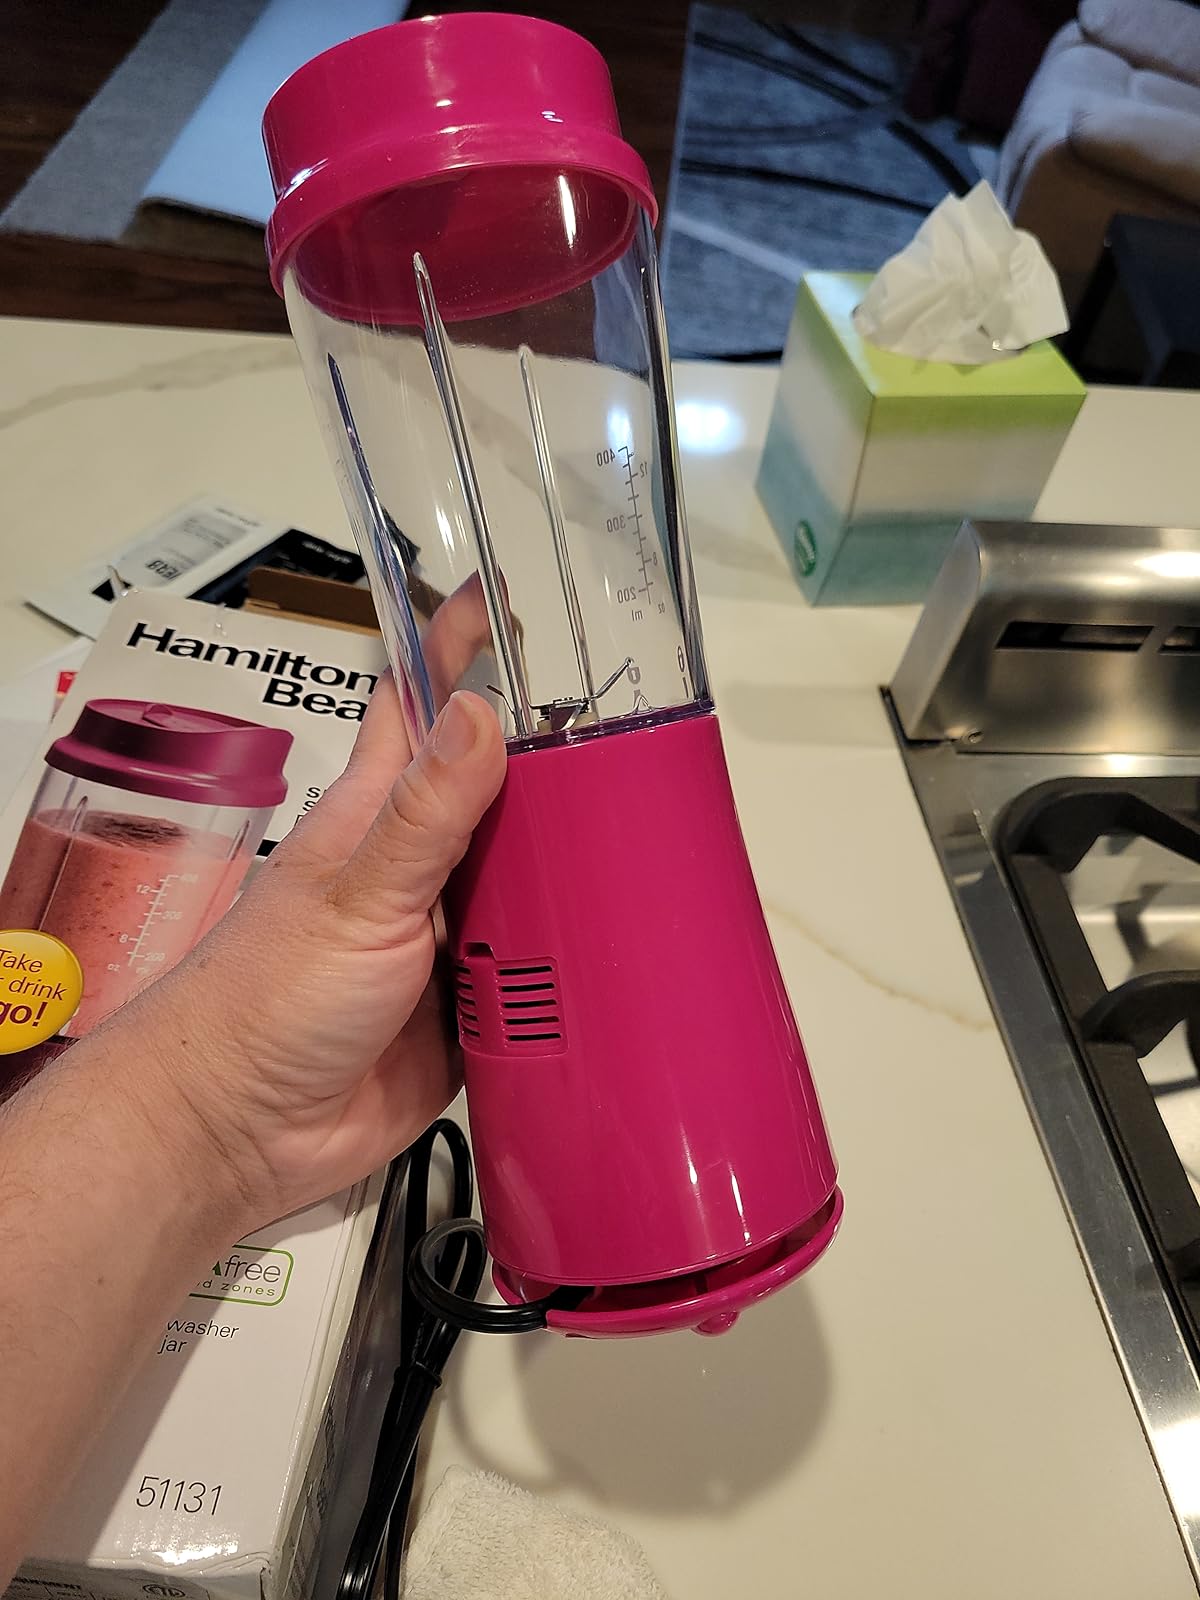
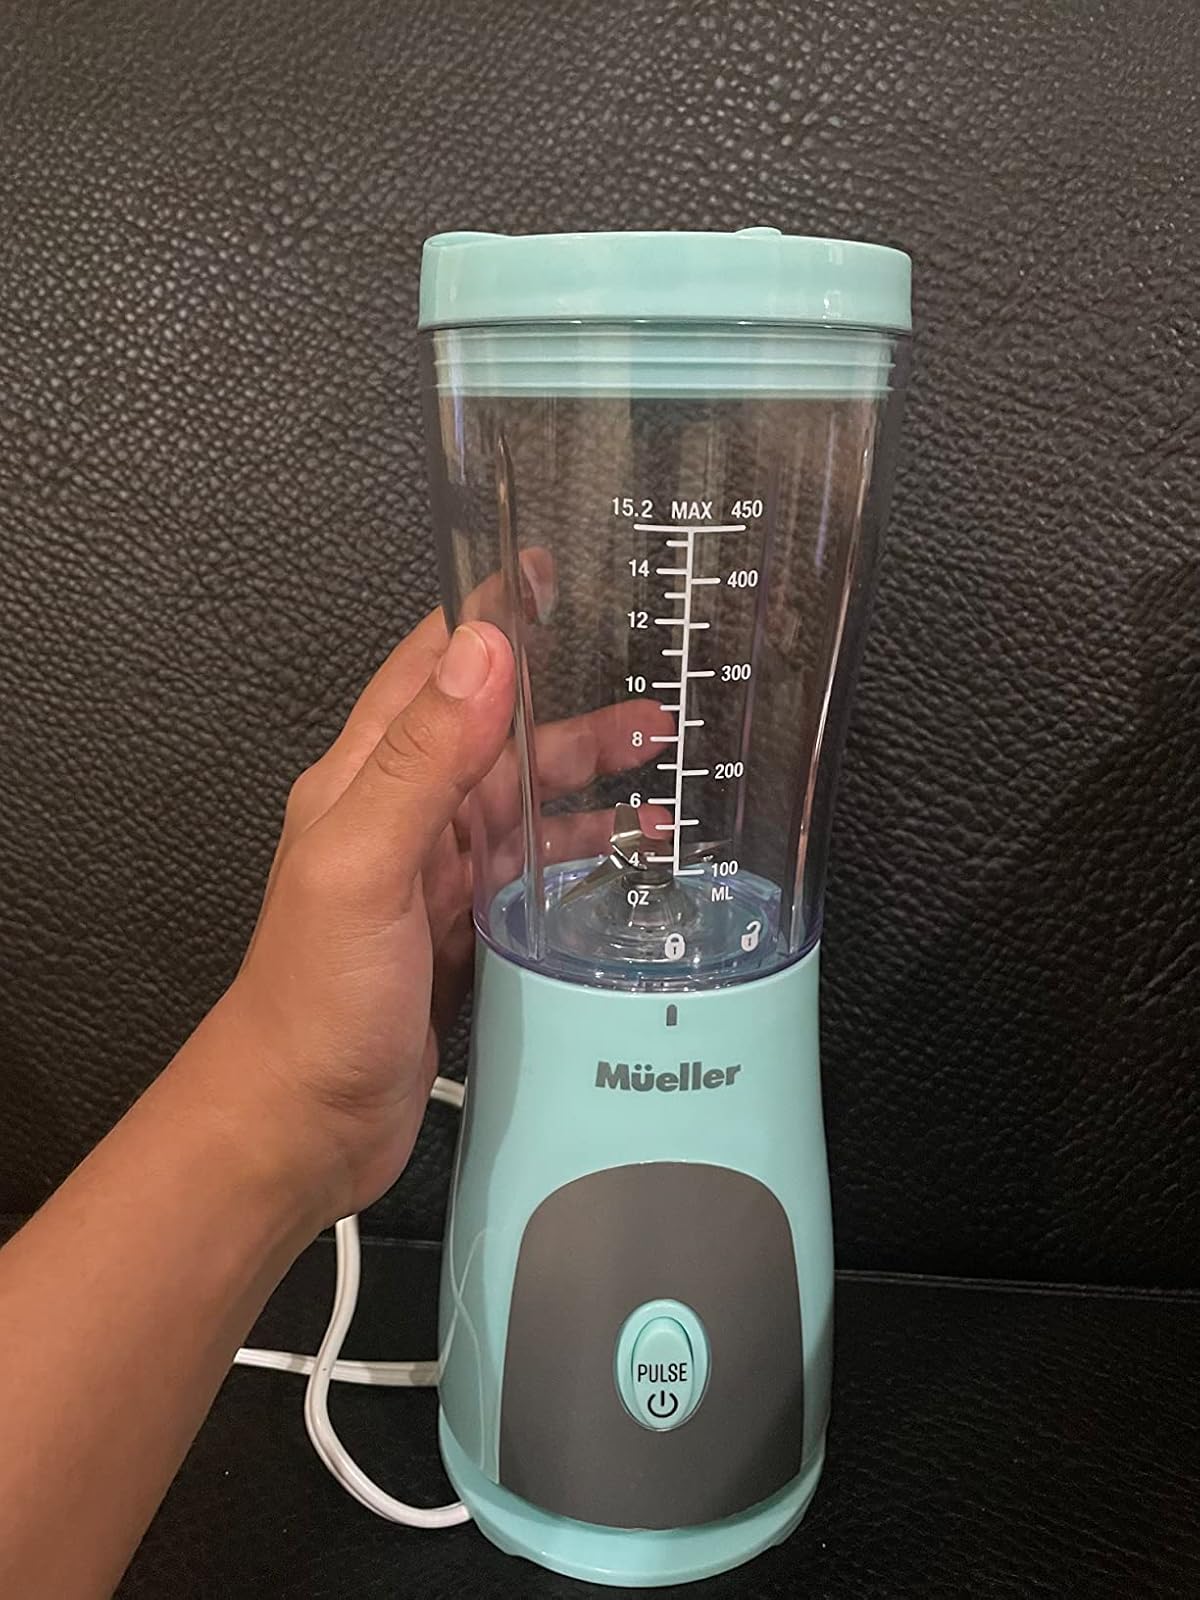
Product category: items_blender
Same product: no